Jordan Point, Virginia

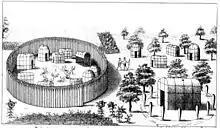
Robert Beverley's illustration of a Native American Village, similar to the one discovered on Jordan Point.

Though the area around Jordan Point had been occupied by native Americans for millennia, archeologists have found evidence of settled agricultural settlements that date from the late Woodland and English-Native American Contact periods, dating between 1150 and the early 1600s. The archaeological findings suggest that during the Contact period, the area had become a village occupied by the lower orders of the Powhatan chiefdom with the structures conforming to Robert Beverley's description of bark covered buildings, the smaller being shaped like beehives and larger having an oblong form. John Smith and William Hole's copper plate engraved map of Virginia shows that the village at Jordan's Point was still extant in 1607, when the first English settlers arrived at Jamestown.